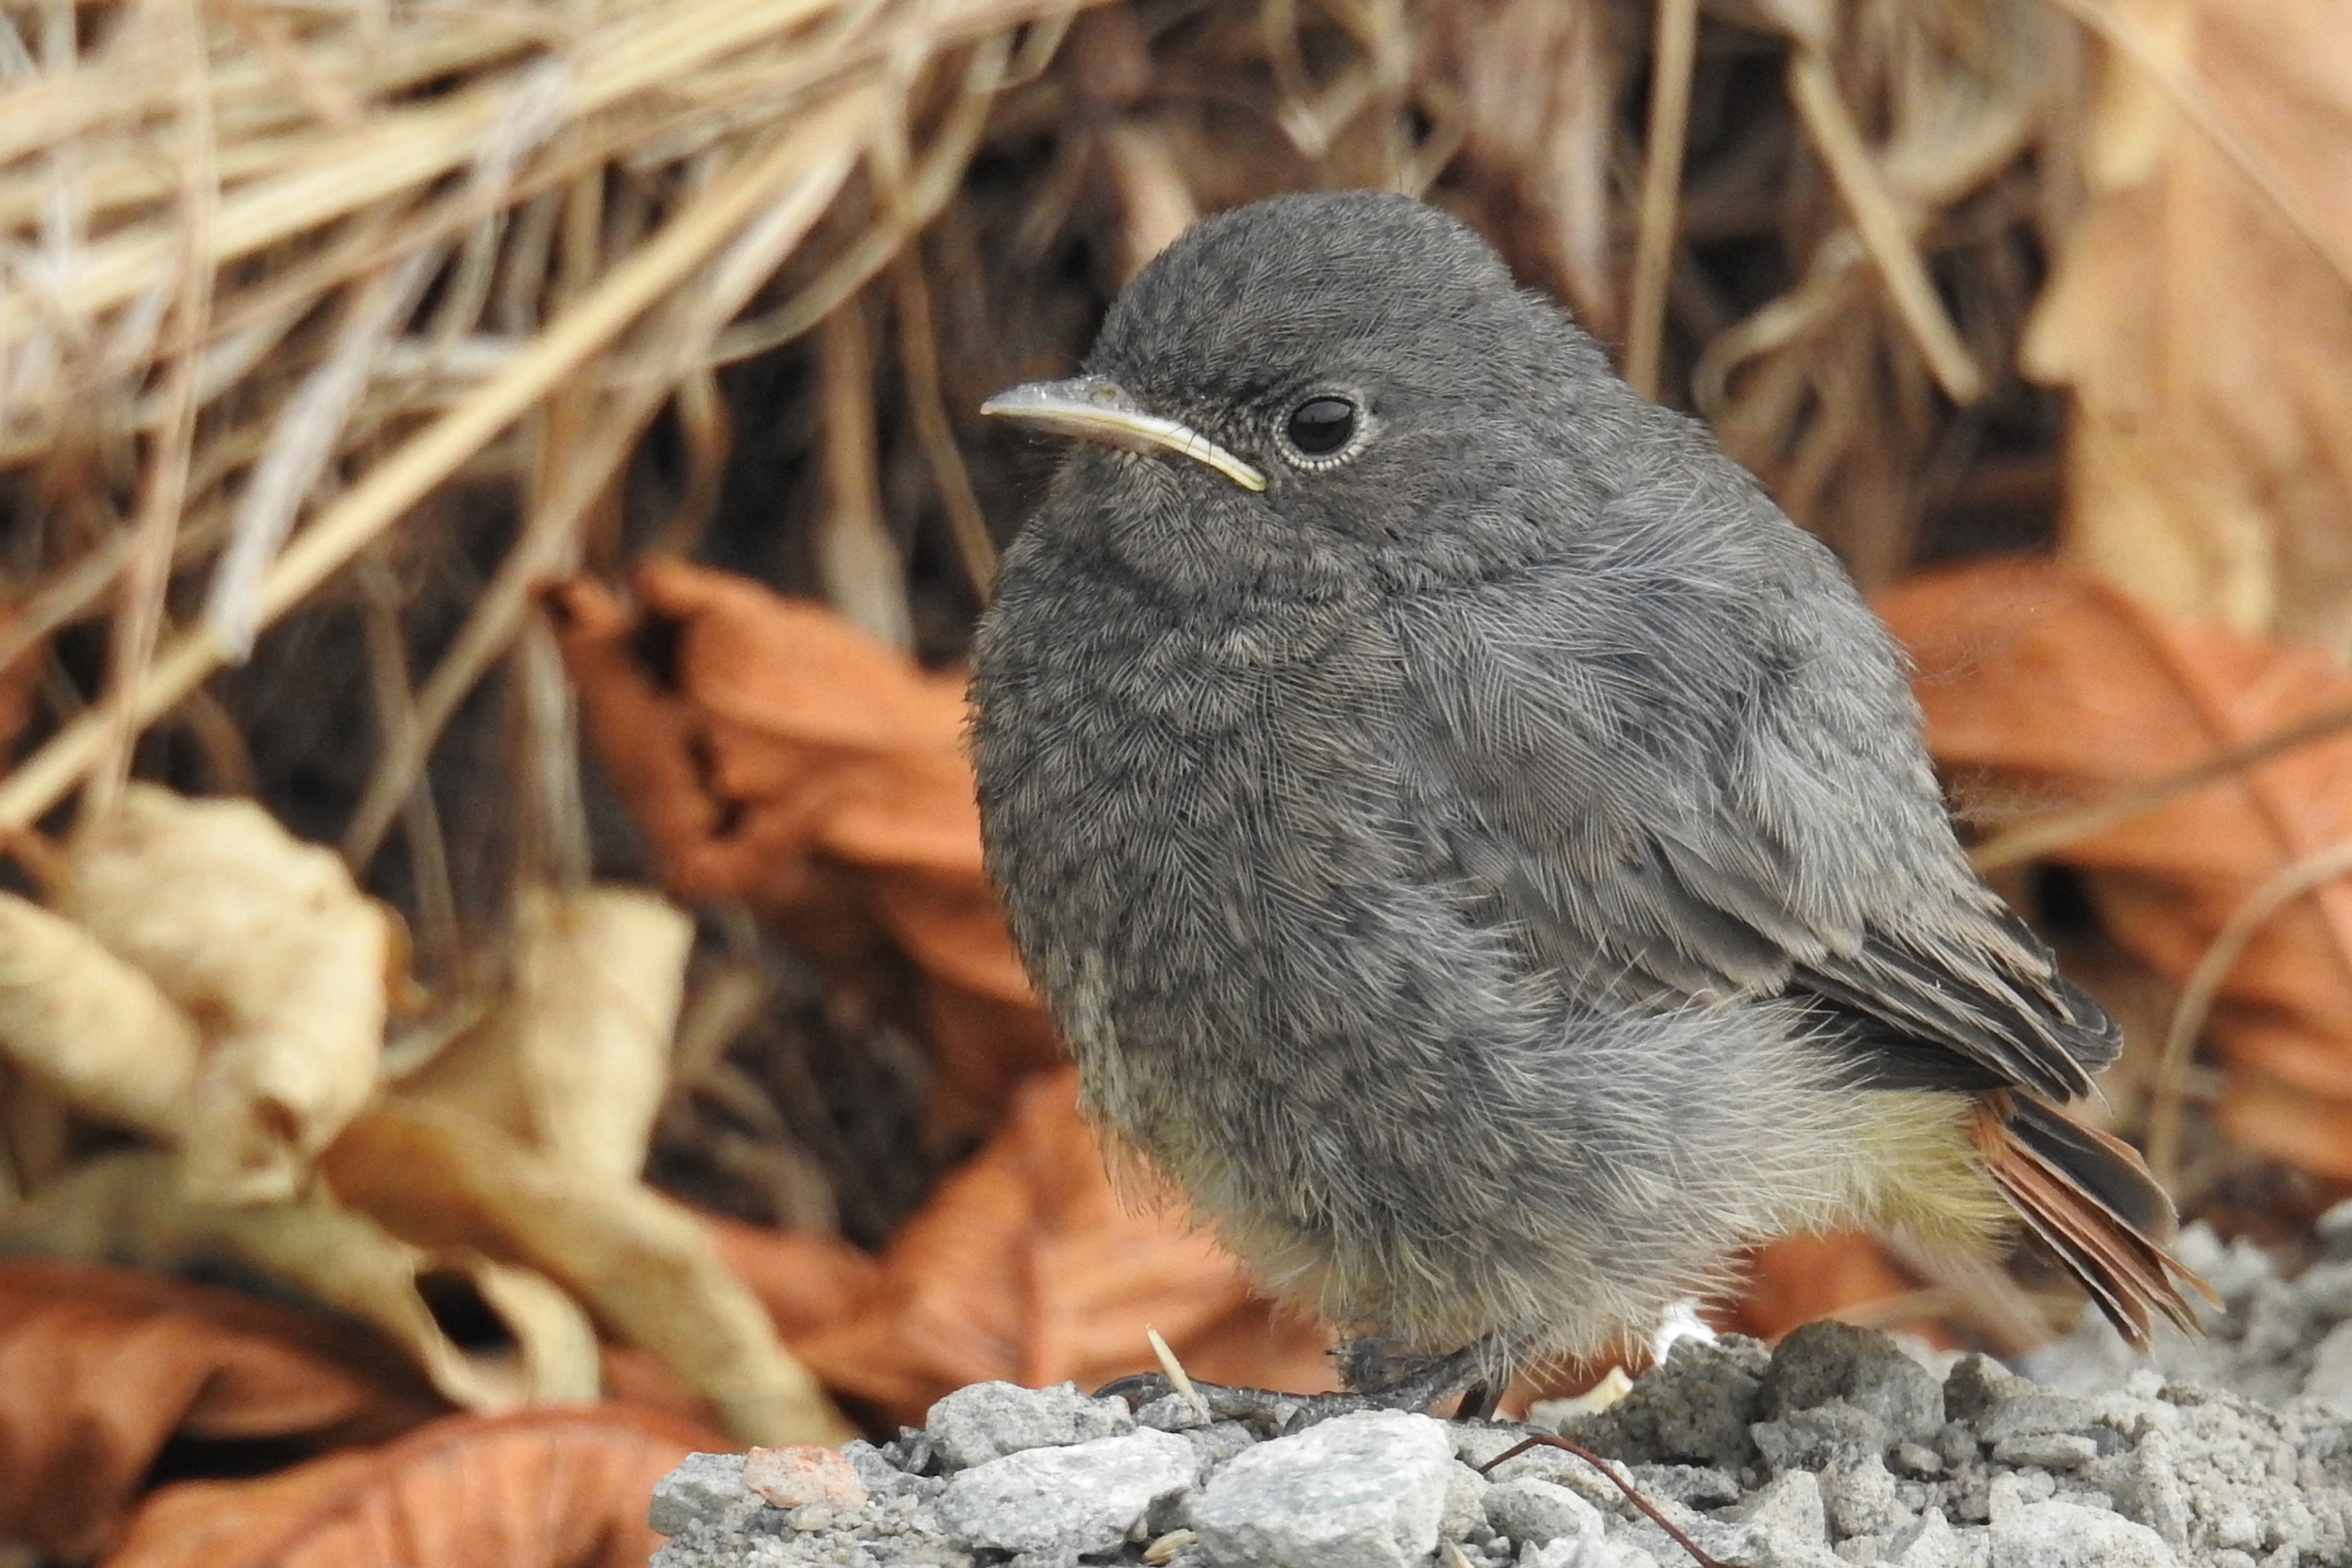
nature, branch, bird, wildlife, beak, close, robin, feather, fauna, vertebrate, finch, blackbird, wren, young bird, rotschwaenzchen, old world flycatcher, perching bird, emberizidae